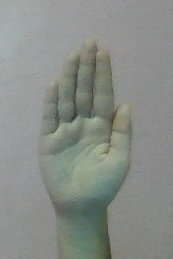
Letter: seen